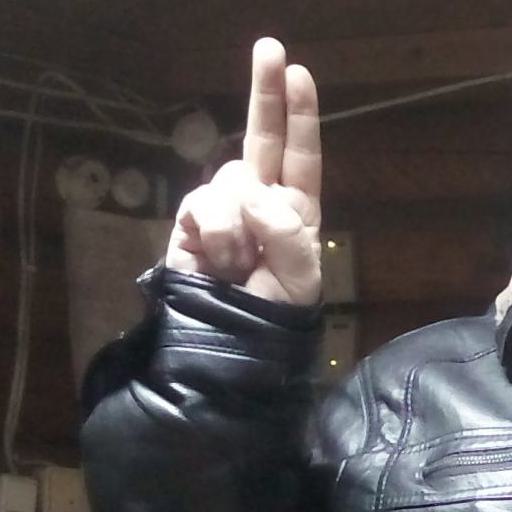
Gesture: two_up